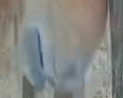
Face region: mouth_nostrils (mouth_chin_nostrils_and_profile)
Pain indicator: not_present